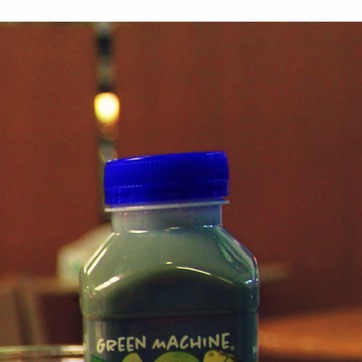
Material: plastic